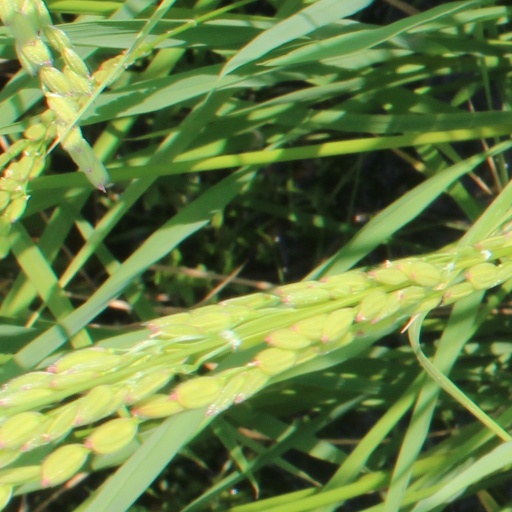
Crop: rice